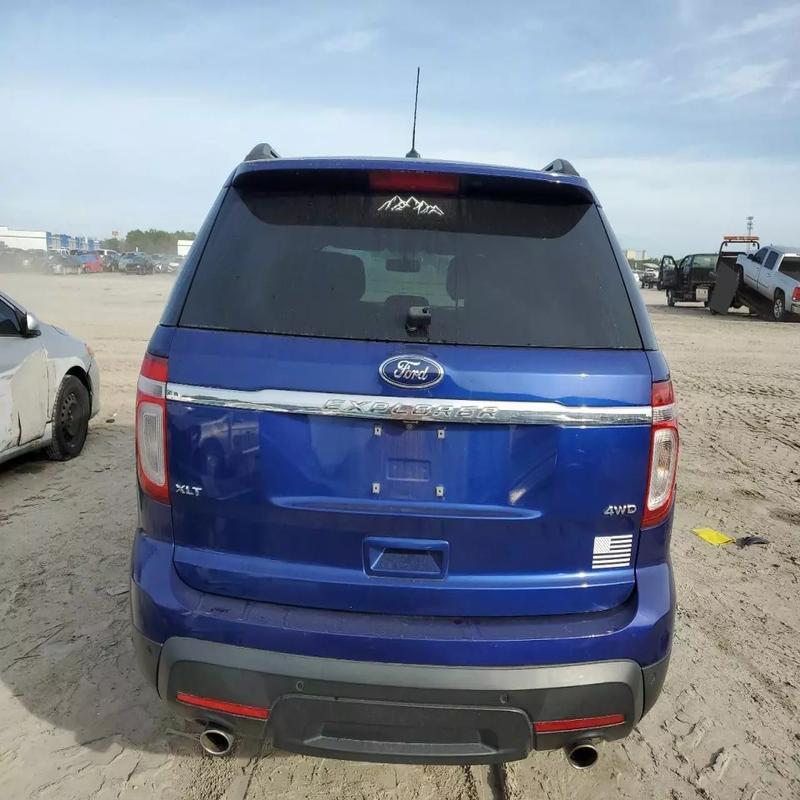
Aucun dommage détecté.
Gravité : aucun